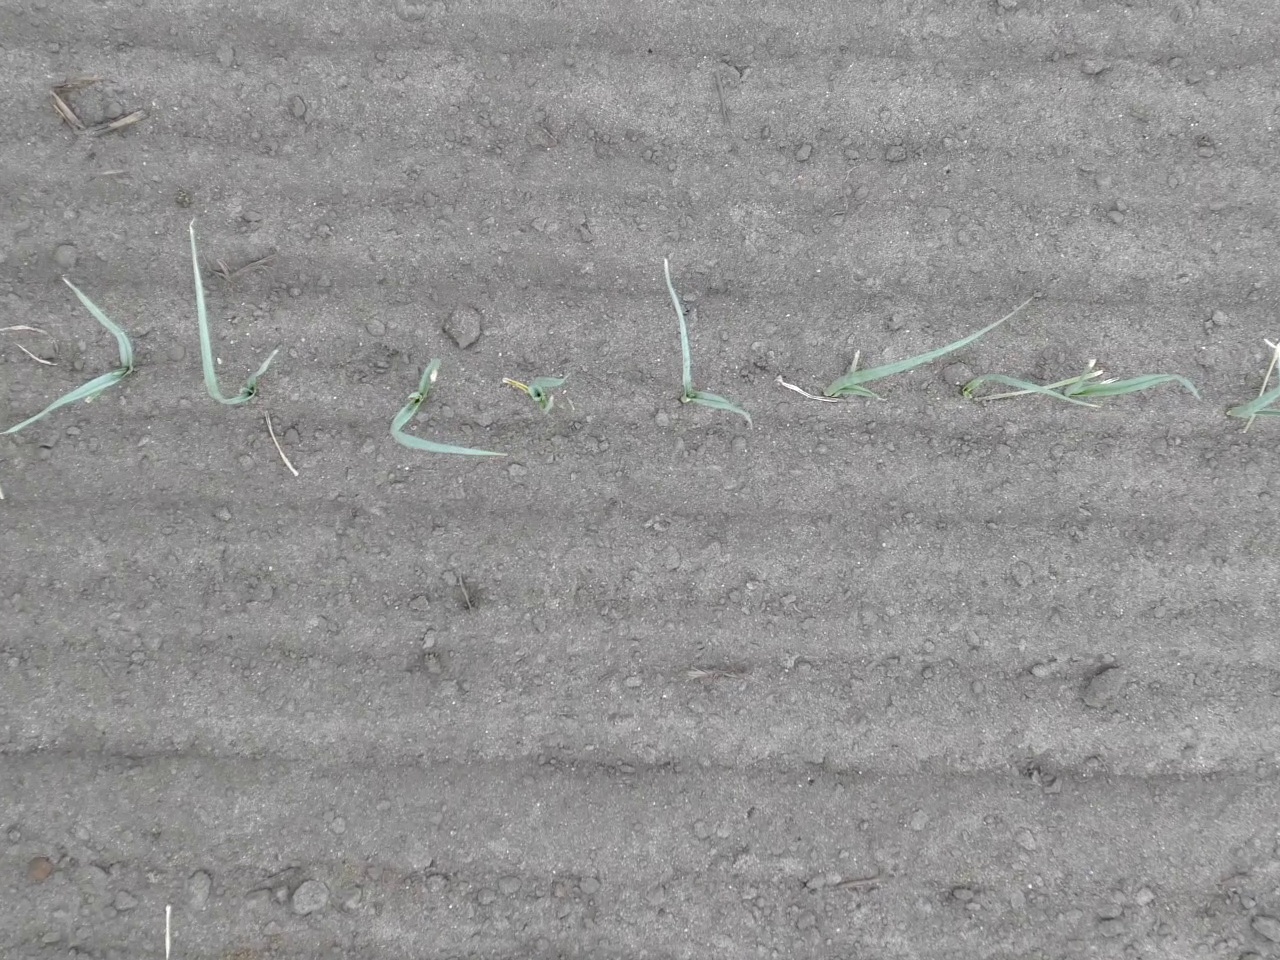
Crop: leek
Objects: leek, leek, leek, leek, leek, leek, leek, leek, leek, stem_leek, stem_leek, stem_leek, stem_leek, stem_leek, stem_leek, stem_leek, stem_leek, stem_leek